Mountains and Rivers Without End

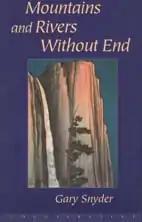

Mountains and Rivers Without End is an epic poem by American poet and essayist Gary Snyder. Snyder began writing the thirty-nine poems contained in the epic in 1956 and published the final version in 1996. The work is divided into four parts, each exploring a different theme.